Wayland the Smith

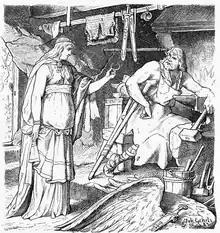
Böðvild in Wayland's forge

"Þiðreks saga" also includes a version of the story of Wayland. This part of the saga is sometimes called "Velents þáttr smiðs".